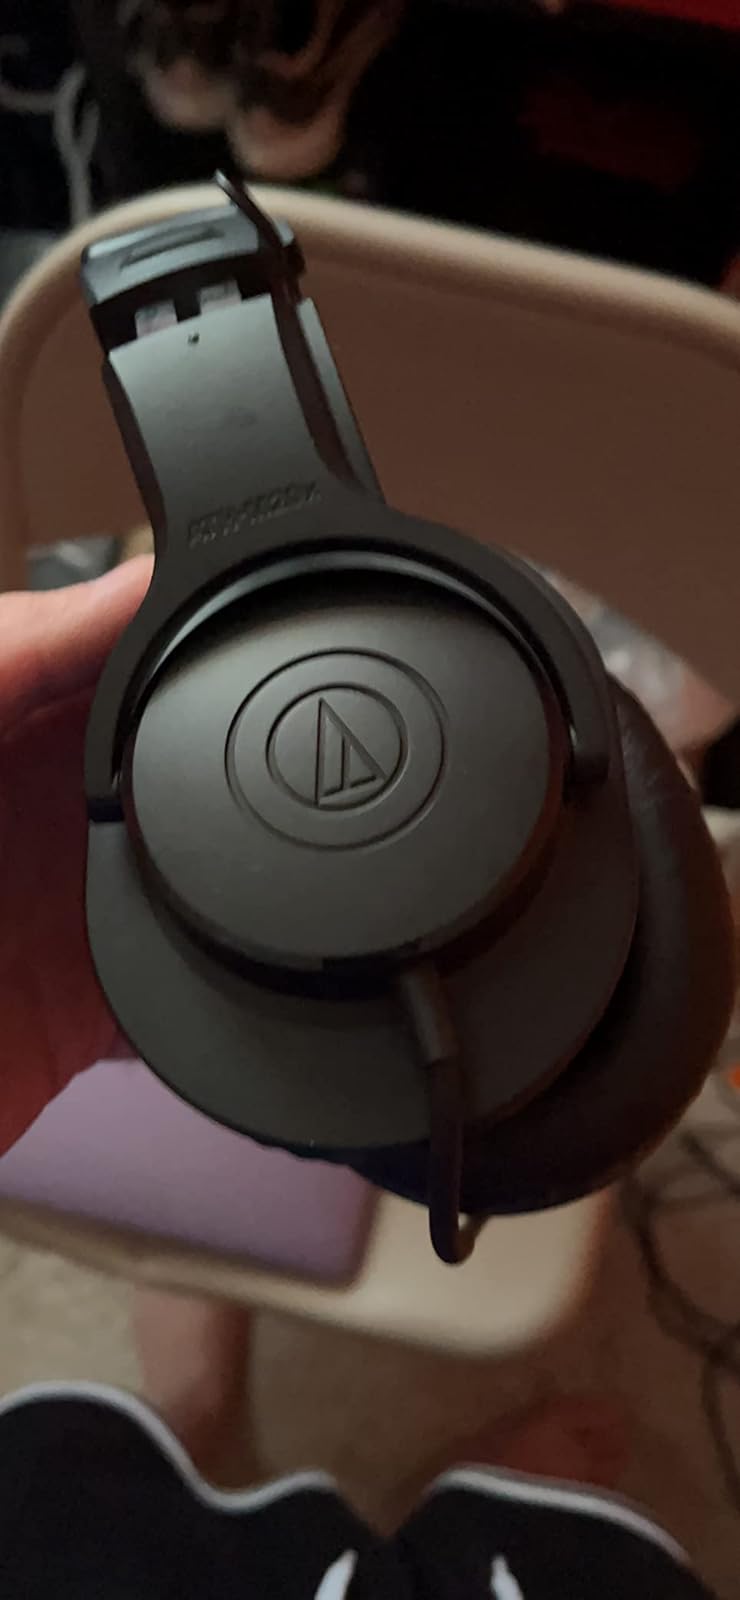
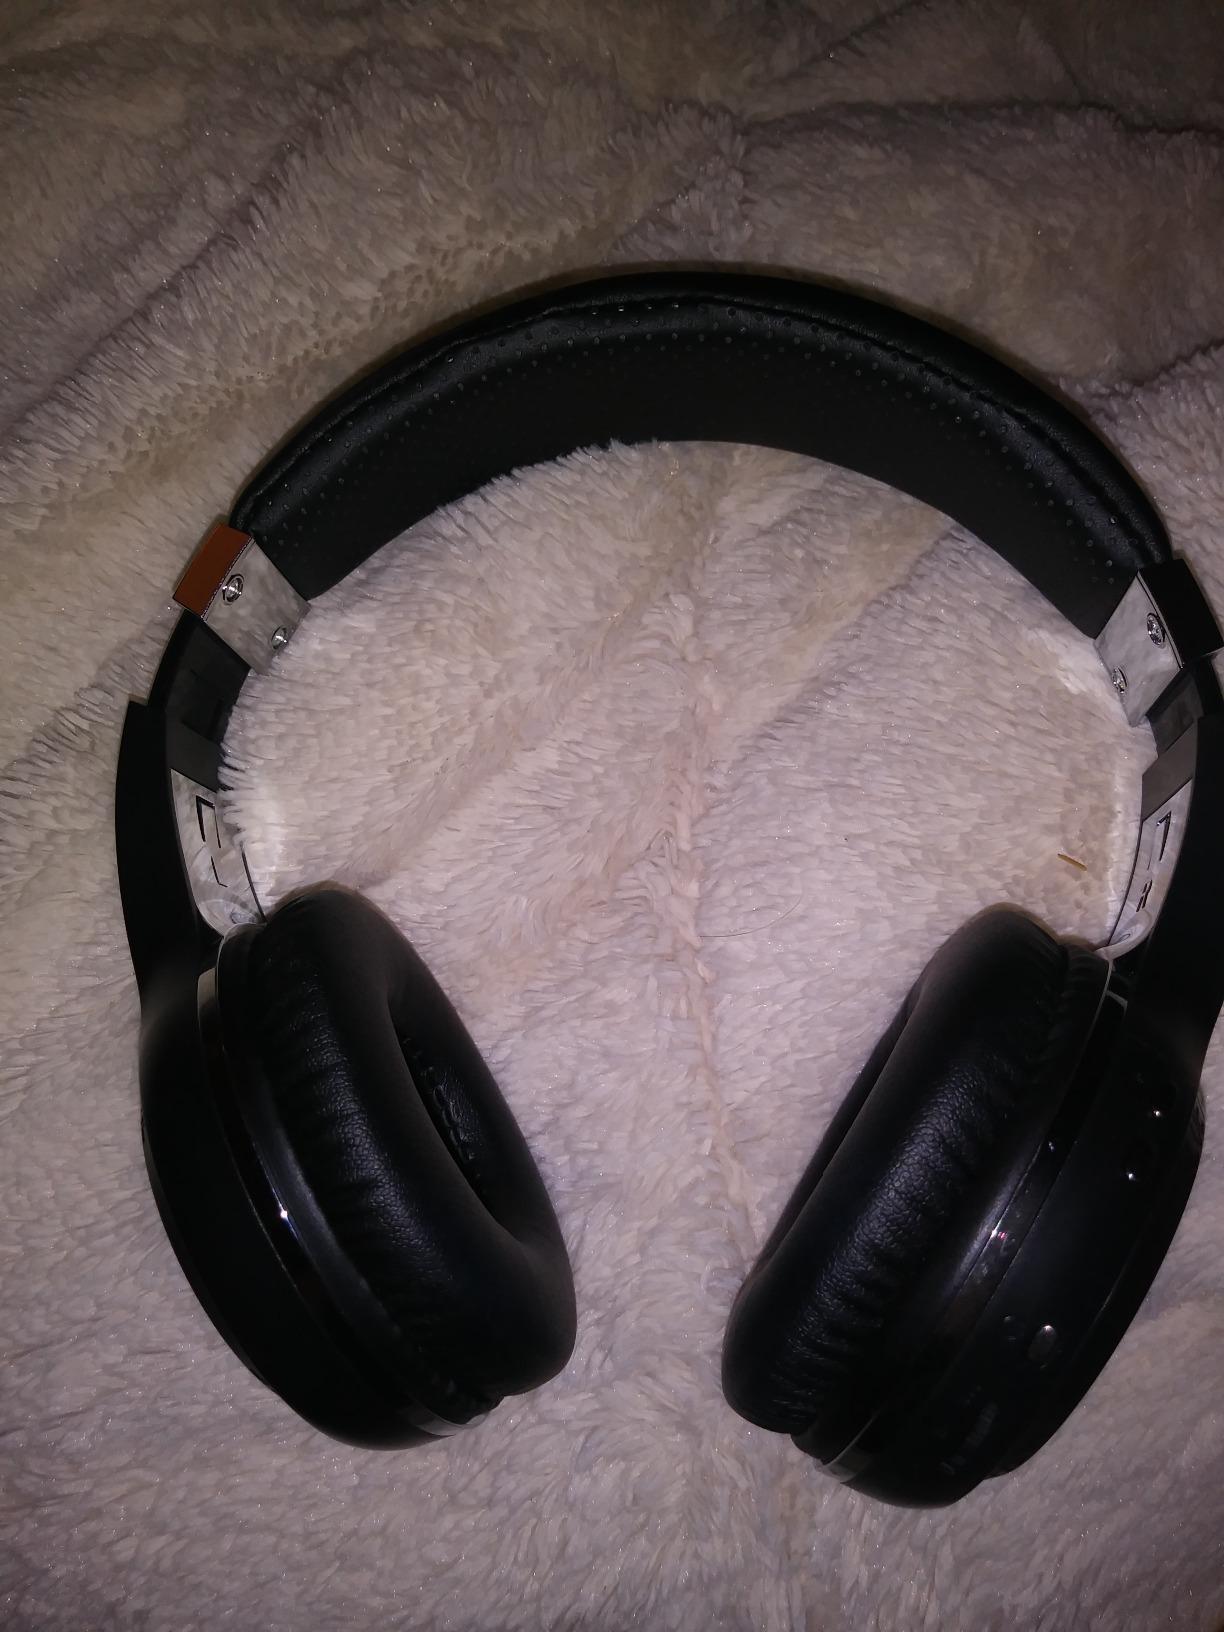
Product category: headphones
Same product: no